Esteban Masson

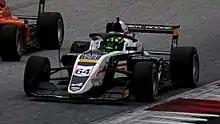
Masson racing in the 2022 Formula Regional European Championship at the Red Bull Ring

For the 2022 season Masson progressed to the Formula Regional European Championship as one of the French Federation of Automobile Sport's five Équipe de France representatives. He joined two-time Formula One World Champion Fernando Alonso's team, FA Racing, alongside Victor Bernier and Nicolás Baptiste. At the Circuit Zandvoort Masson collided with Pietro Delli Guanti approaching turn two, sending the Italian into a roll. Fortunately however, both drivers exited the scene uninjured and neither were given a penalty by the race stewards.